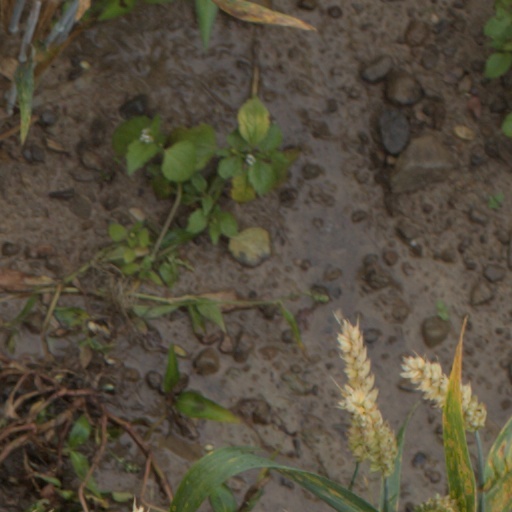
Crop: wheat